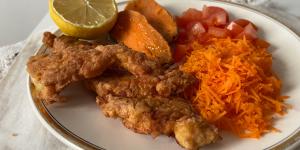
marineras de pollo